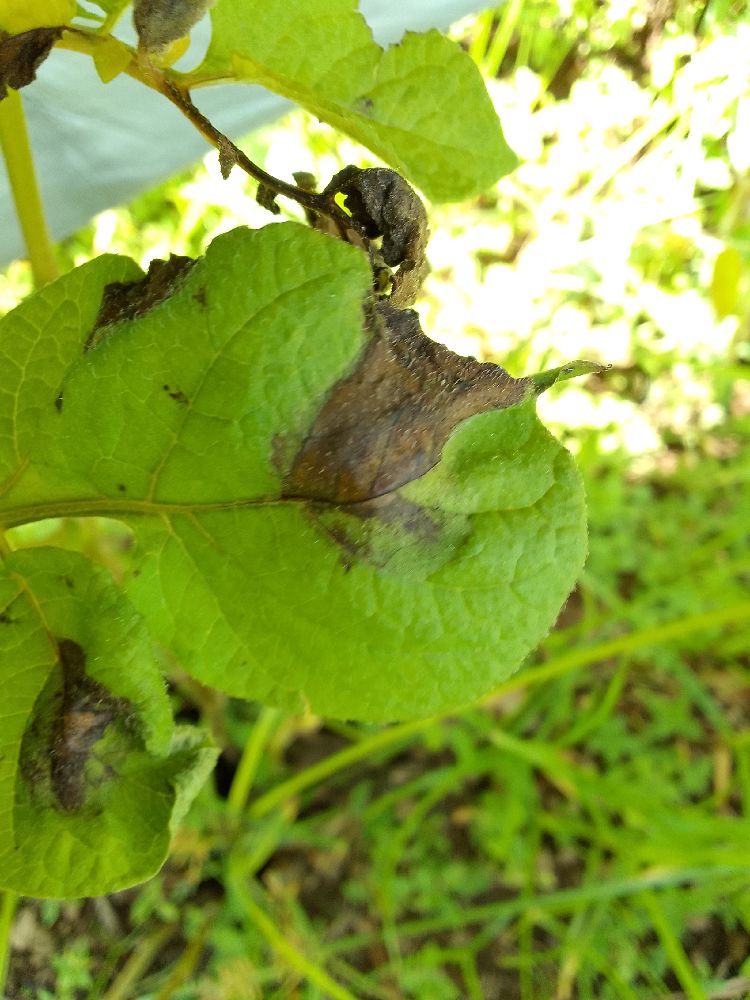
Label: Late blight